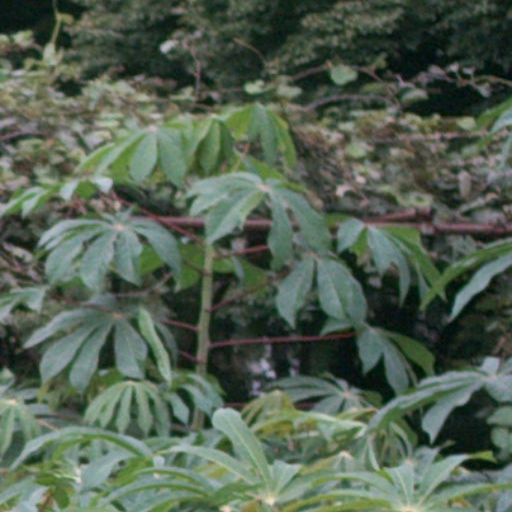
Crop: cassava